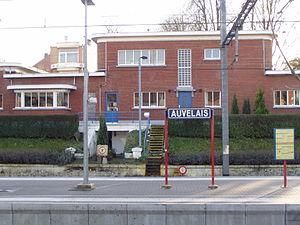
La gare d'Auvelais est une gare ferroviaire belge de la ligne 130, de Namur à Charleroi, située à Auvelais sur le territoire de la commune de Sambreville dans la province de Namur en Région wallonne.